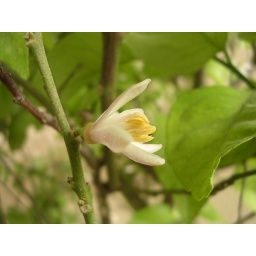
this snippets was taken in back yard, for our lemon tree during winter: Normal Preview